Dr. H. A. May House

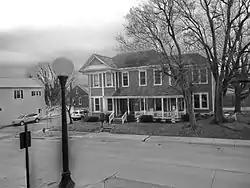
May House, March 2014

Dr. H.A. May House is a historic home located at Washington, Franklin County, Missouri. It was built about 1904, and is a -story, Queen Anne style frame dwelling. It has four one story rear ells and one two story side ell. It features a wraparound porch and a projecting front gable with clipped corners. Also on the property is a contributing large one story frame garage.